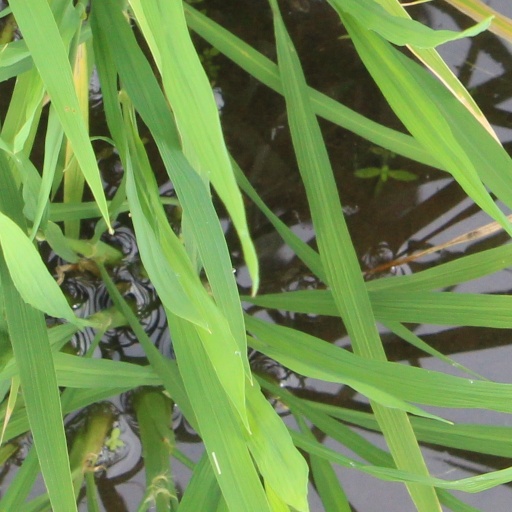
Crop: rice